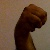
The image shows a hand gesture representing the letter 'M' in Indian Sign Language.